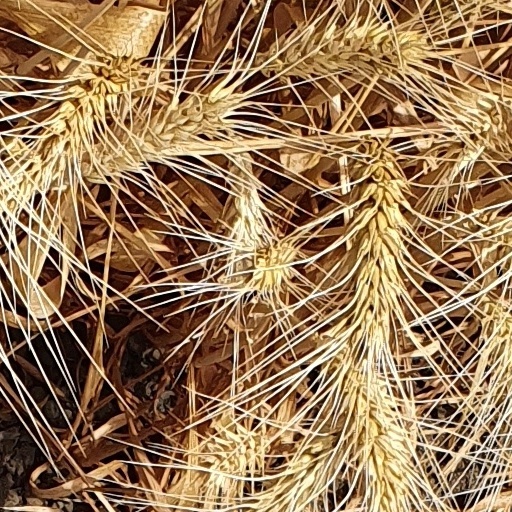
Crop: wheat